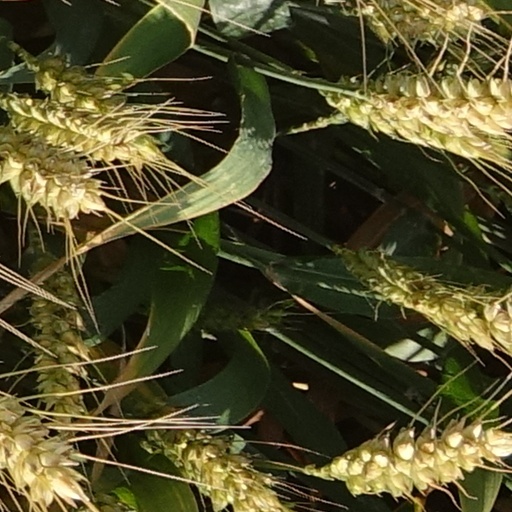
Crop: wheat